Sülbeck

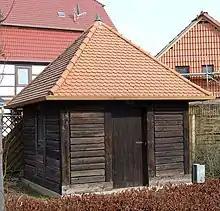
Solhaus

However, exact calculations showed that the costs for the wood used as fuel would have been prohibitively high. Therefore, the project was greatly expanded to include a graduation tower to increase the salinity of the brine to about 20%. This first graduation tower was about 166 m long and stretched south from the current Sülbeck village square, Dorfplatz.